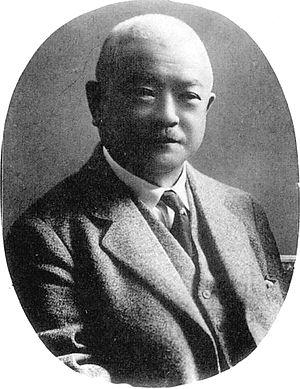
Watanabe Kaichi est un ingénieur japonais qui étudia et travailla en Écosse durant les années 1880. Il fut l'un des premiers Japonais à venir étudier au Royaume-Uni. Il est principalement connu pour son travail aux côtés de John Fowler et Benjamin Baker dans la construction d'un pont à poutres en porte-à-faux, le pont du Forth.